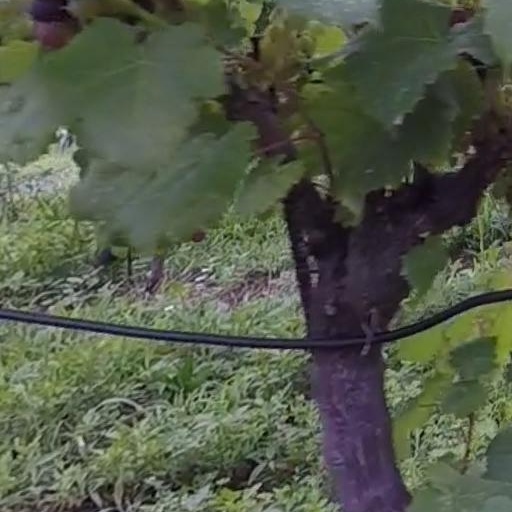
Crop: grape